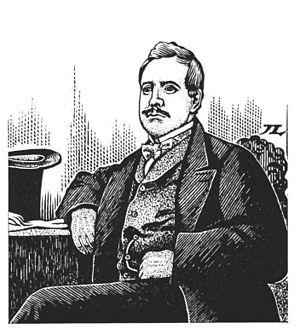
Portrait de John BRANDER, 1814-1877, gravure de J. Lebedeff tiré de Tahitiens. Nous avons ici l’auteur de la correspondance familiale et commerciale citée au chapitre xxiii, et une vue de la rade de Papeete à l’époque de cette correspondance.
John Brander était un marchand écossais et armateur particulièrement engagé dans le Pacifique Sud.